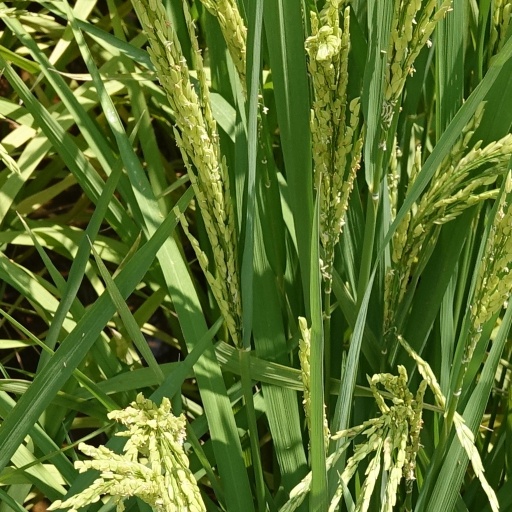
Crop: rice